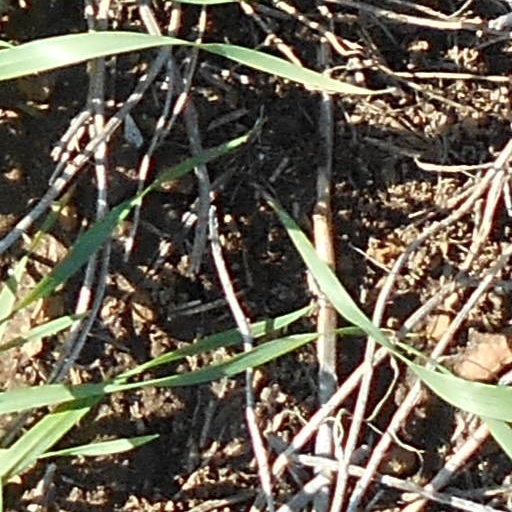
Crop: wheat